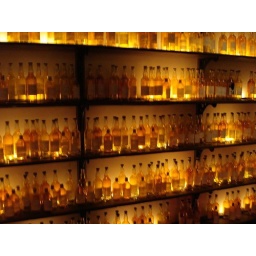
There were walls upon walls of empty scotch bottles lining the walls of the tour in this particular room.